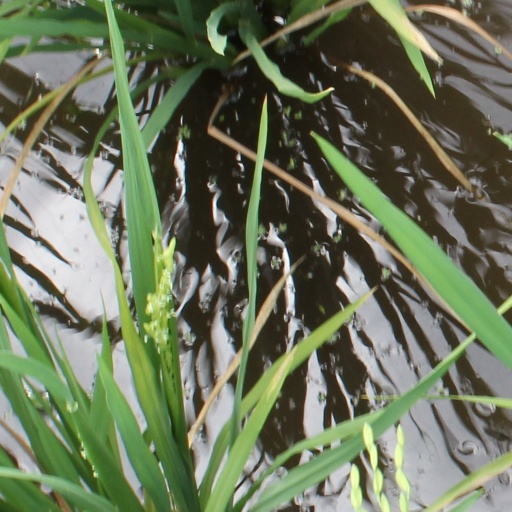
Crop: rice